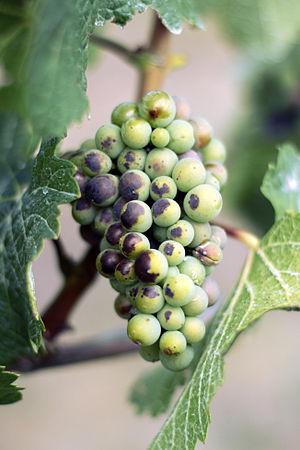
Grappe de Pinot Noir échaudée par le soleil, grains noircis
L'échaudage désigne :